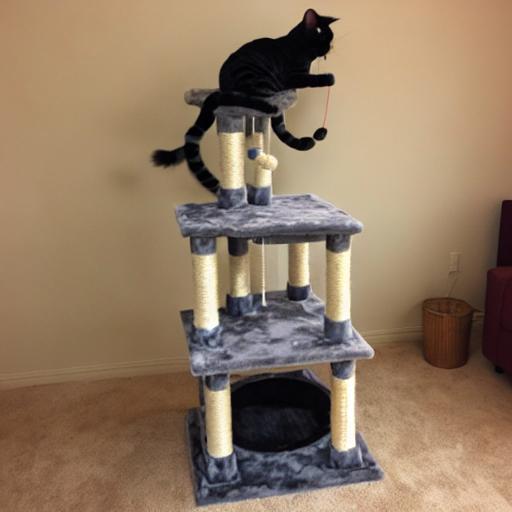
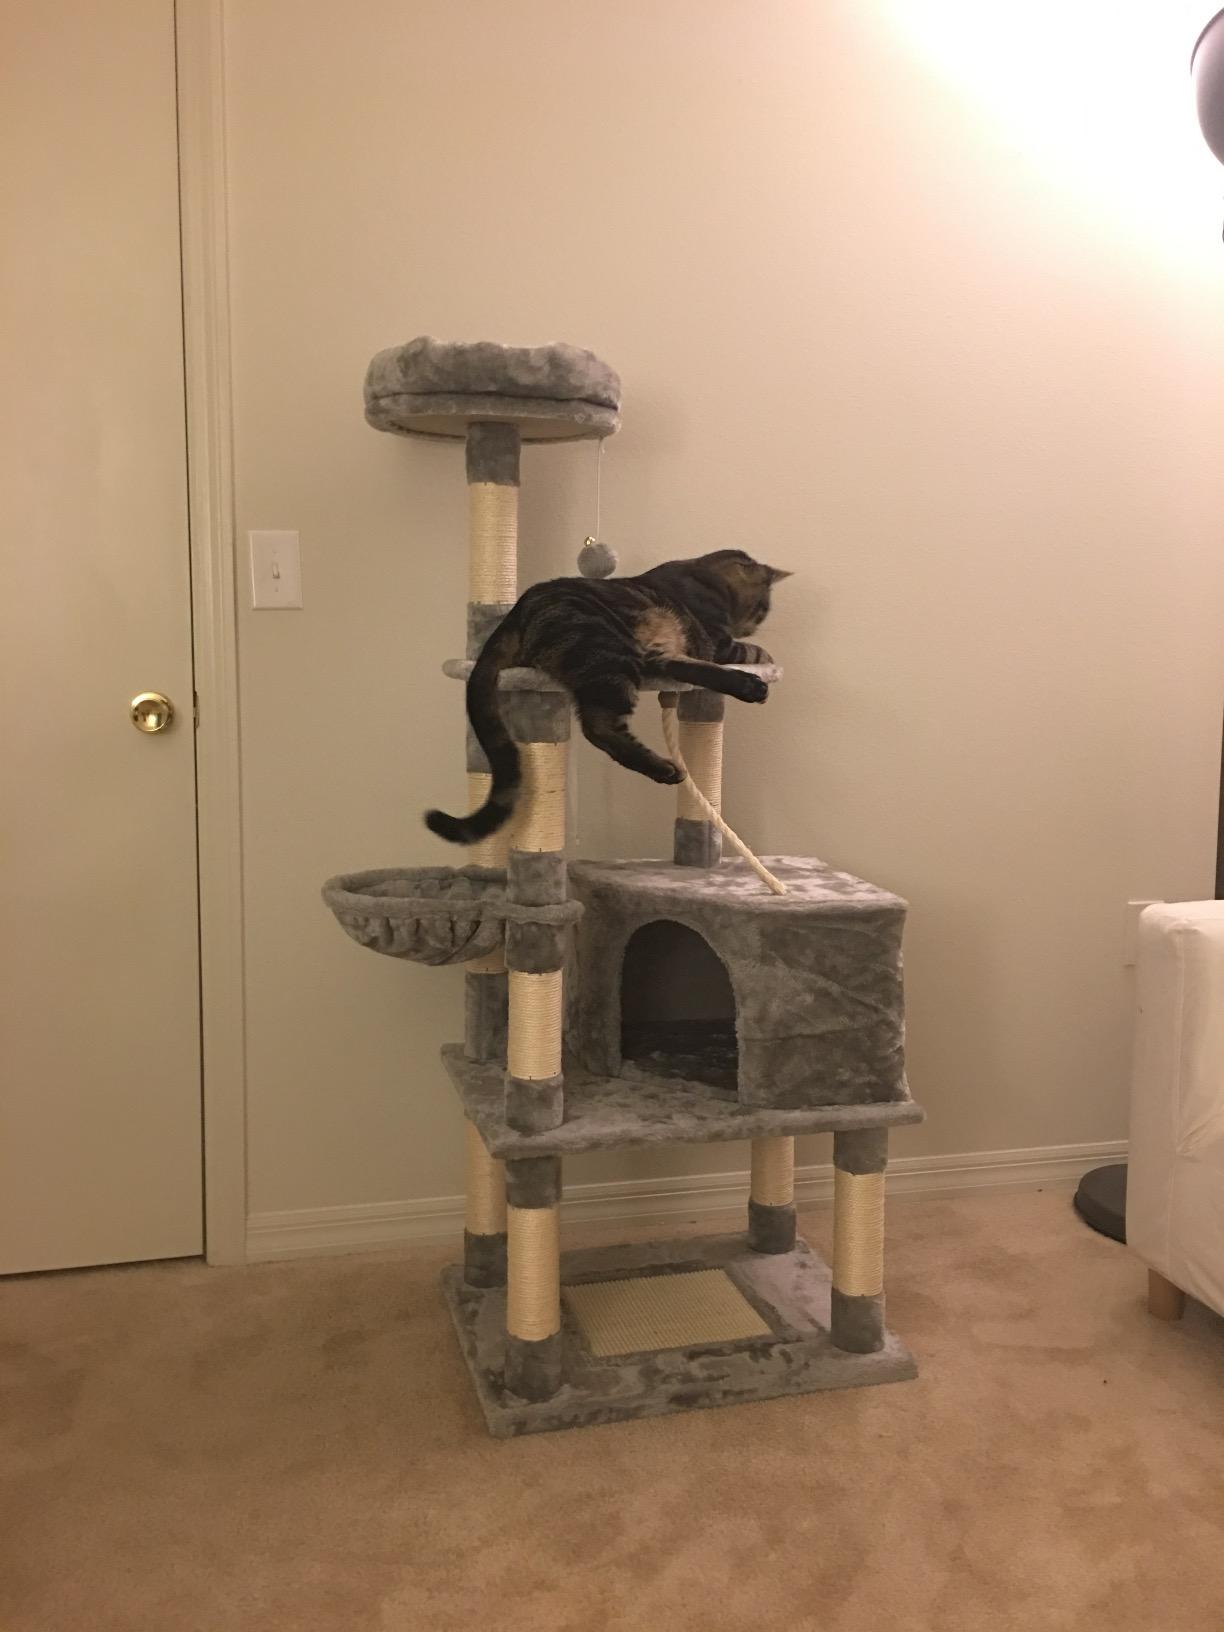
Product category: items_cat tree
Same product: no